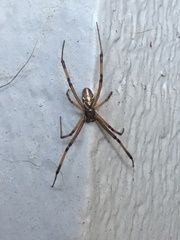
Species: Lactrodectus_hesperus